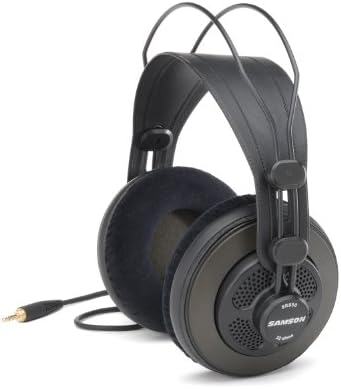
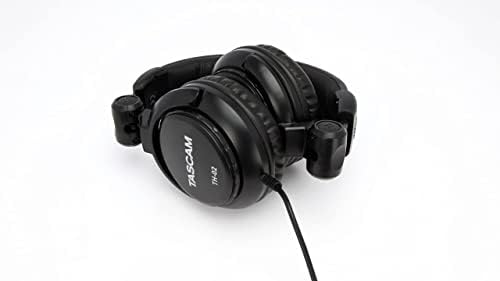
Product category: headphones
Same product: no